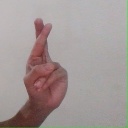
अक्षर: र